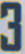
Number: 3